Basketball court

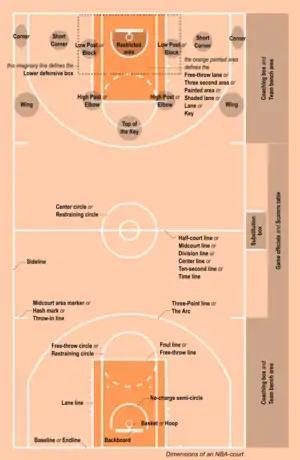
Most important terms related to the basketball court

The only two players permitted to enter this area prior to the tipoff are the players contesting the jump ball (usually but not always centers). Both players jump when the referee throws the ball in the air, each attempting to tap the ball into the hands of a player of their own team.